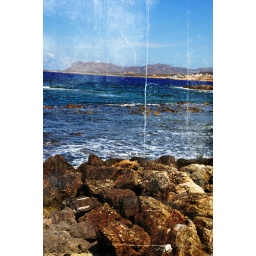
walking alongside the ocean in crete.